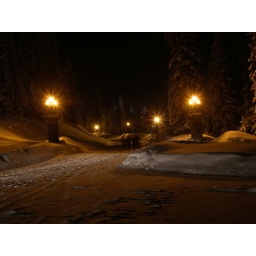
some of our group walking home after dinner at the italian restaurant in the village